Luigi Lablache

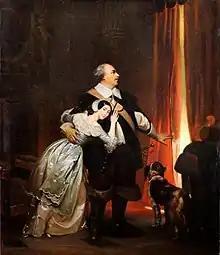
Giulia Grisi as Elvira and Luigi Lablache as Sir Giorgio in Bellini's "I puritani" at The King's Theatre in London, 1835

From Milan he went to Turin, returned to Milan in 1822, then appeared at Venice, and in 1824 at Vienna. Going back to Naples after an absence of twelve years, he created a great sensation as Assur in Rossini's "Semiramide". On 30 March 1830, under Ebers's management, he was first heard in London as Geronimo in Cimarosa's "Il matrimonio segreto" and thenceforth appeared there annually, also singing in many provincial festivals. In 1827 Franz Schubert wrote three songs in Italian (Op. 83, D. 902) for Lablache, marvellous exercises in Rossinian pastiche; they are among the last songs he ever wrote.